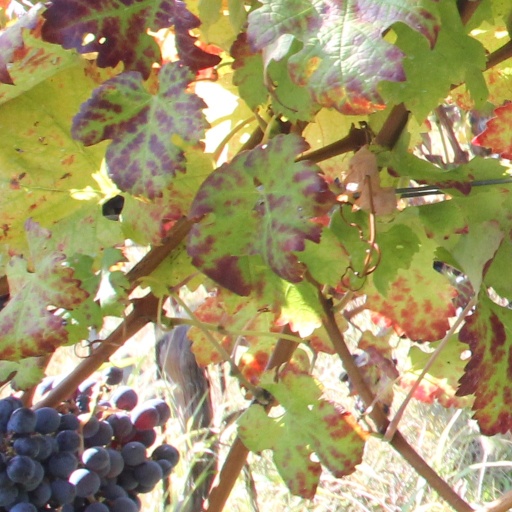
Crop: grape